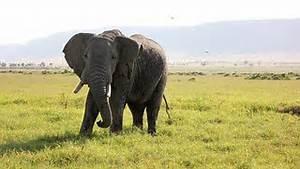
elephant